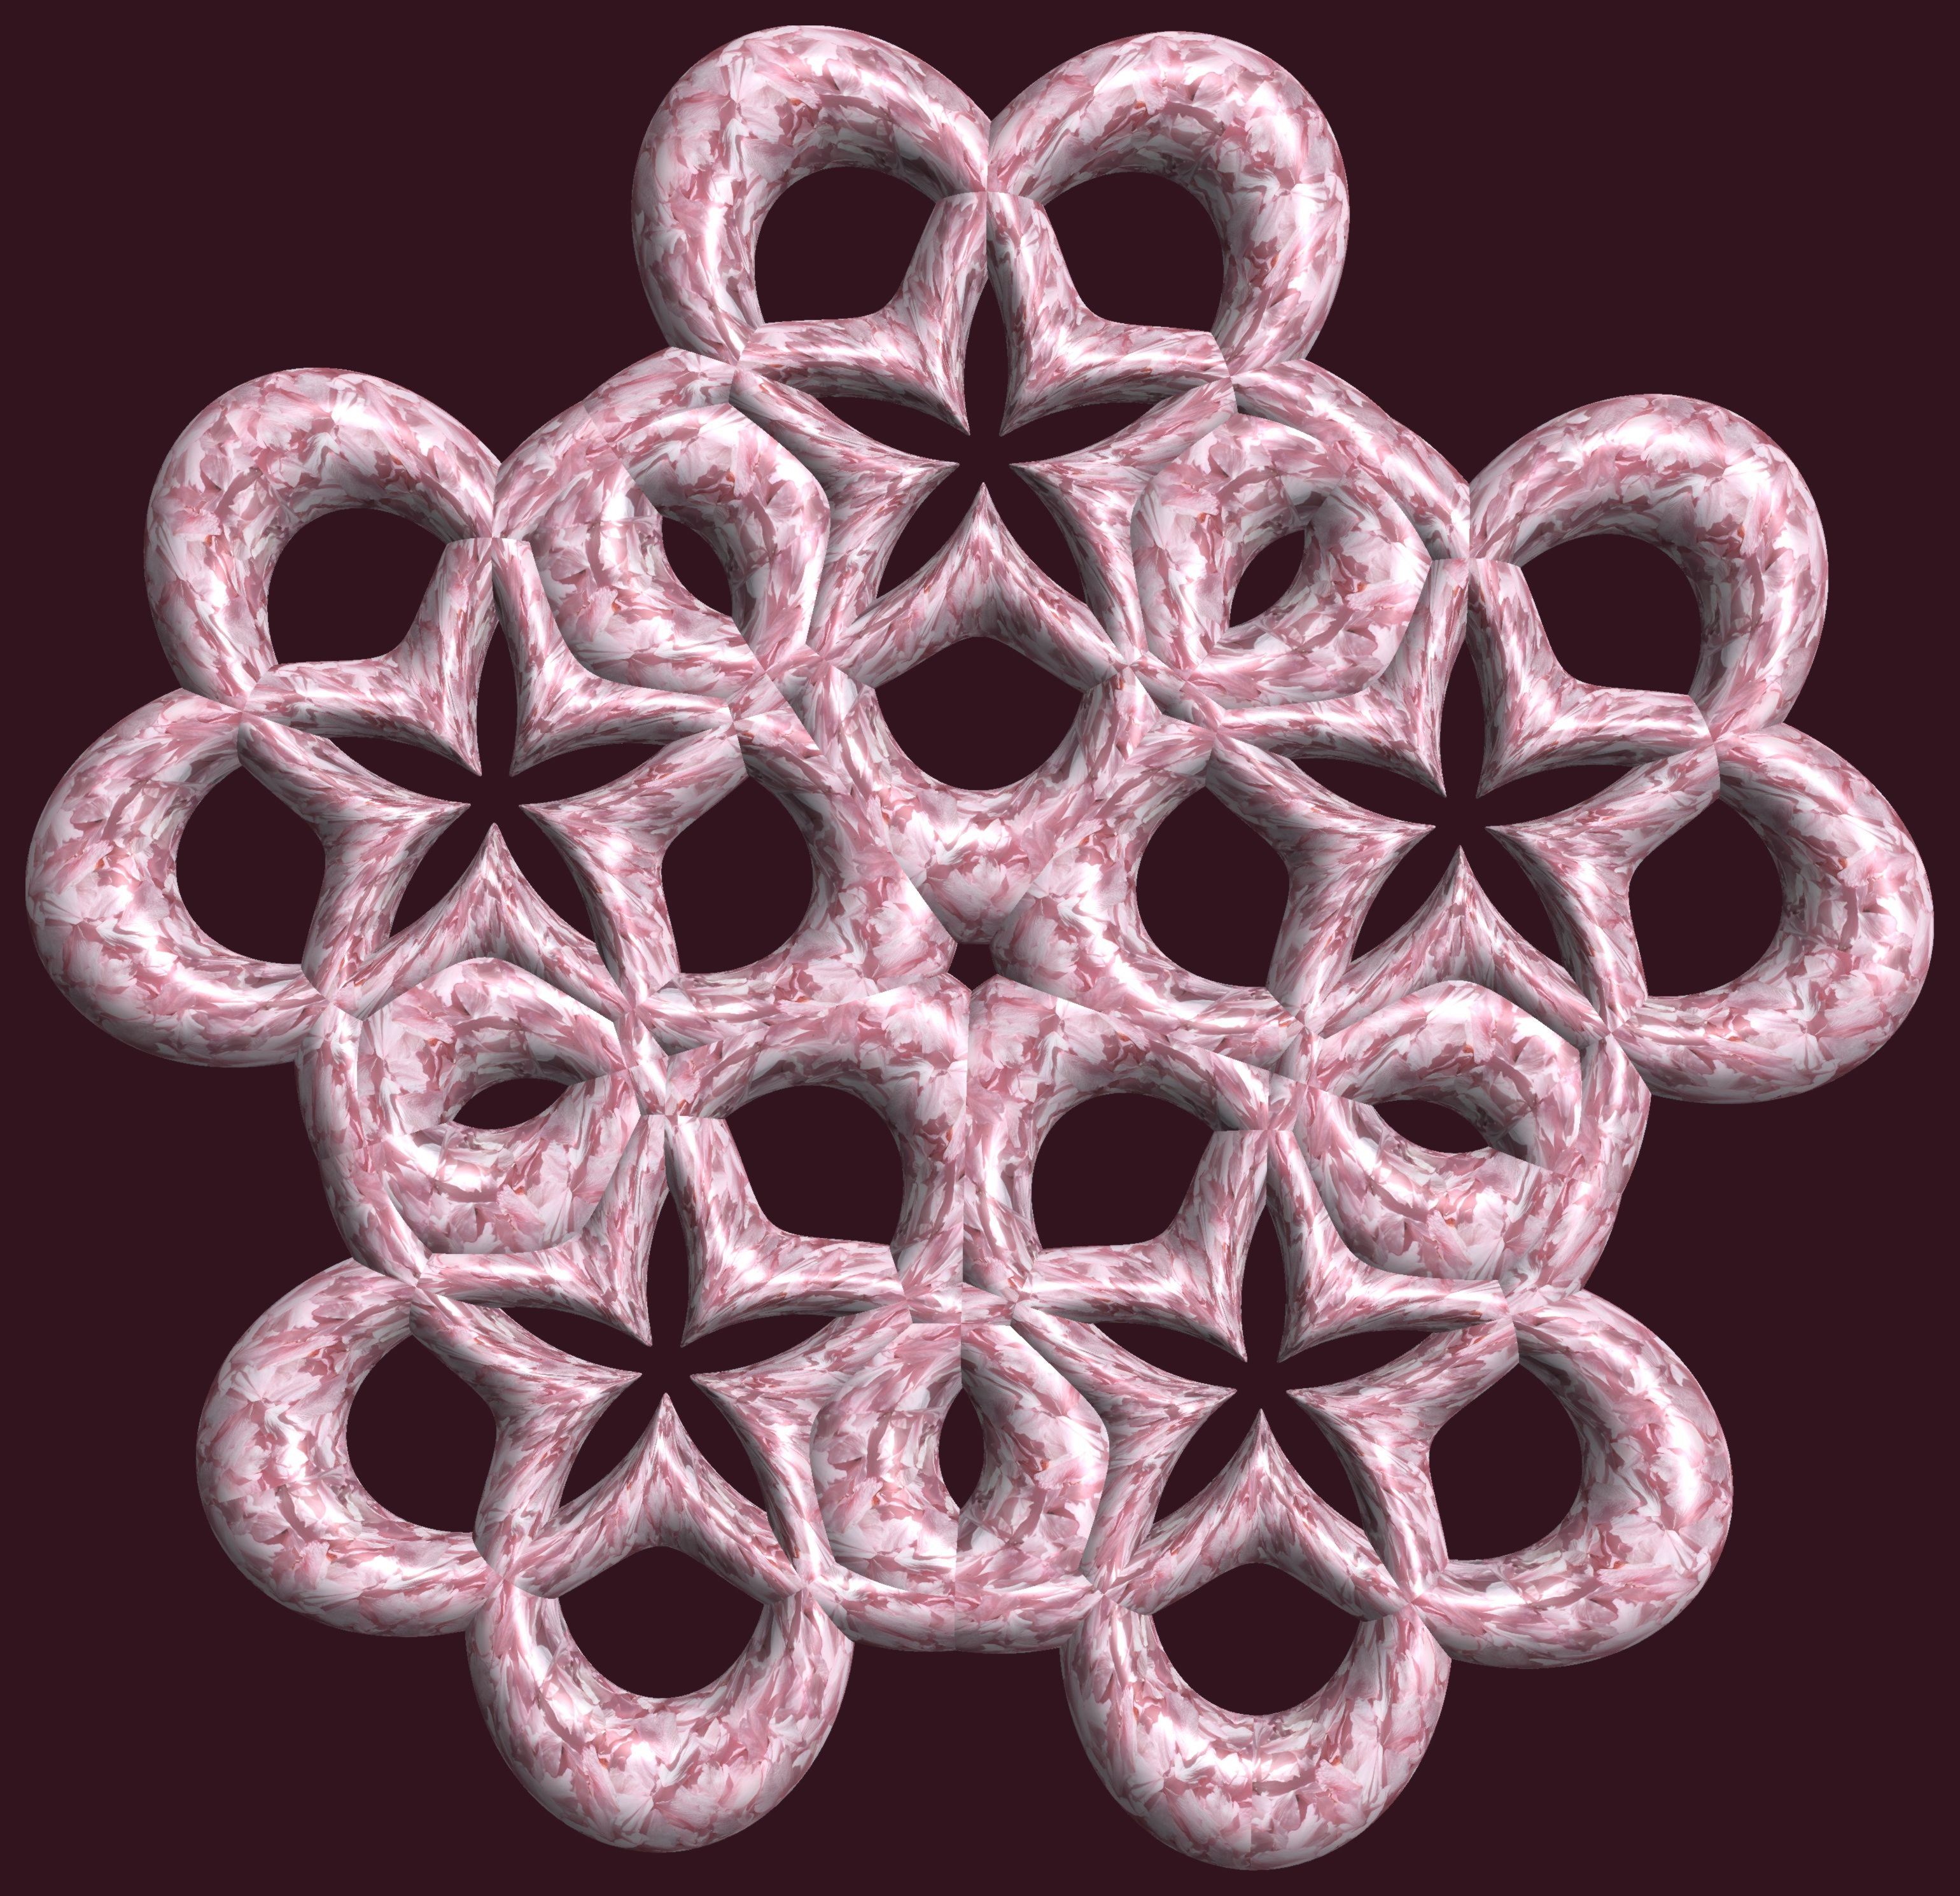
structure, texture, petal, pattern, lighting, circle, font, figure, design, symmetry, 3d, graphic, torus, mathematica, cg, parametricplot3d, code, program, algorithm, abstruct, mapping, lissajous